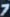
Number: 7